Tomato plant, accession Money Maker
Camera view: horizontal (90 deg, fisheye); turntable rotation: 90 degrees
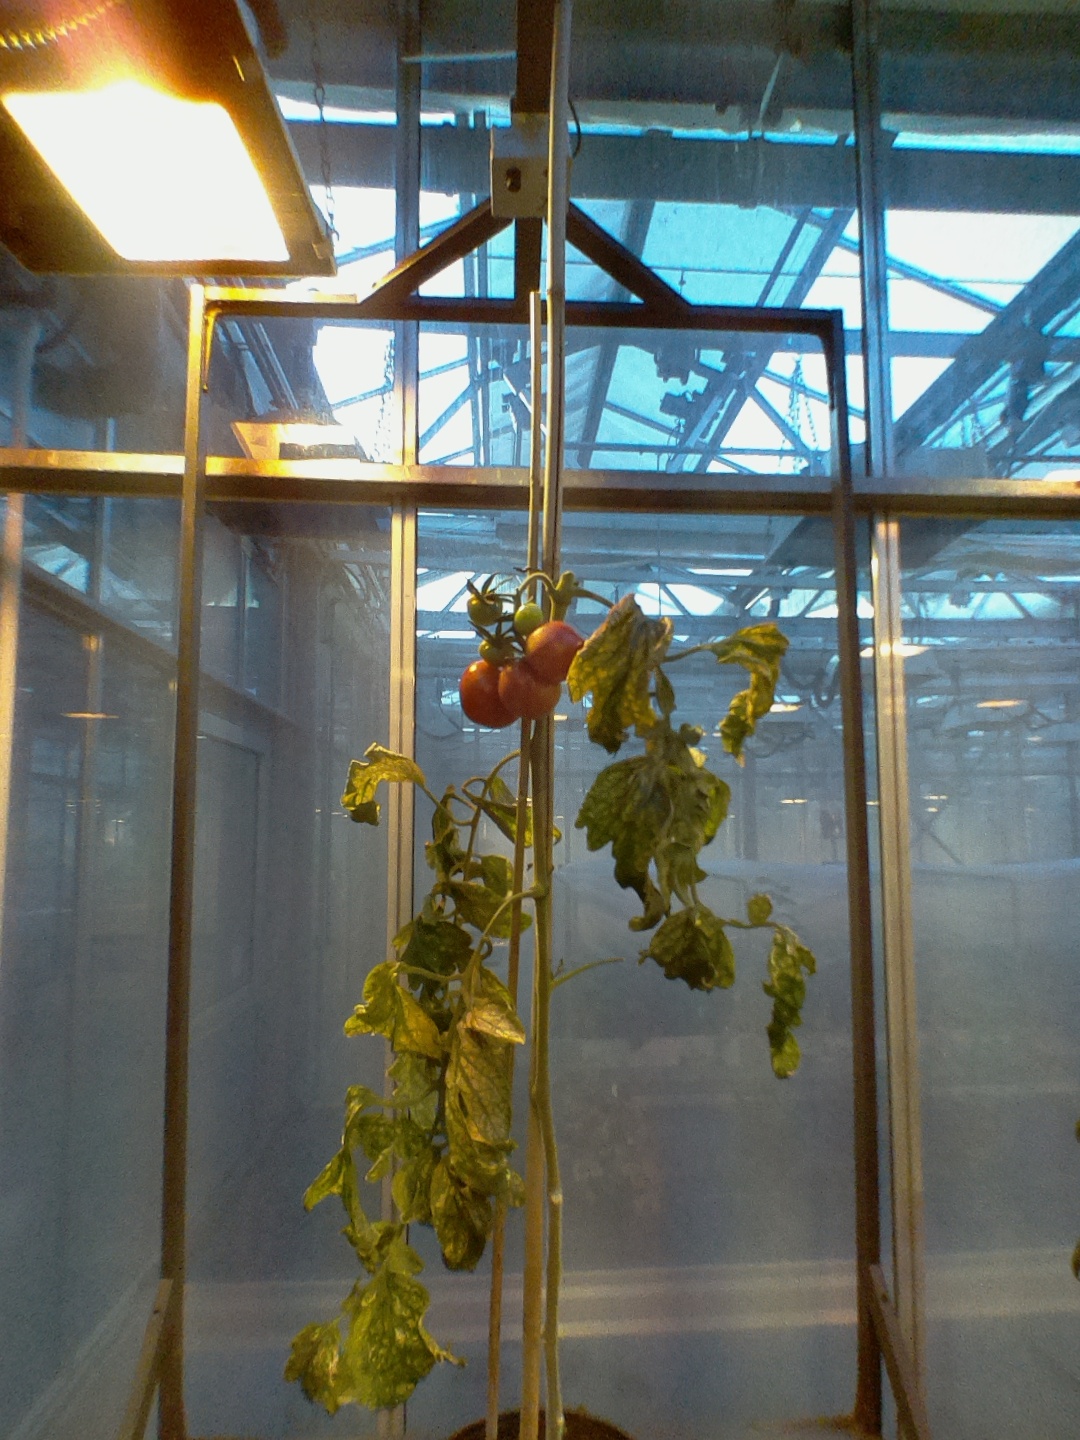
BBCH growth stage 85: 50%-60% of fruits show typical fully ripe color